Melchor Ferrer Dalmau

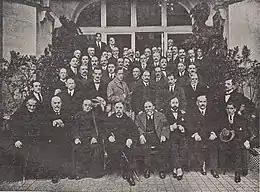
Magna Junta de Biarritz, 1919

The couple had at least 4 children; Melchor was born among the youngest ones. His older brothers, Antonio and Augusto, graduated as engineers and developed own textile and chemical businesses in Barcelona and Valencia. Melchor was first educated in the Mataró Piarist college and then in Instituto de Barcelona. Like his siblings he trained to become an engineer and received technical education at Escuela de Ingenieros Industriales y Textiles in the nearby Terrassa. It is not clear if he graduated, yet Melchor has never pursued a related career; in 1910 he commenced co-operation with Catalan journals. In 1920 he married Paquita Rubio García; nothing is known about her except that she came from a military family. The couple remained childess, yet Melchor and his sister-in-law Elvira Bonet had one son, Xavier Ferrer Bonet, a later Partido Carlista acitivist and writer. Augusto Ferrer-Dalmau Nieto, a well-known painter specializing in historical military themes, is the great-grandson of Melchor's brother.